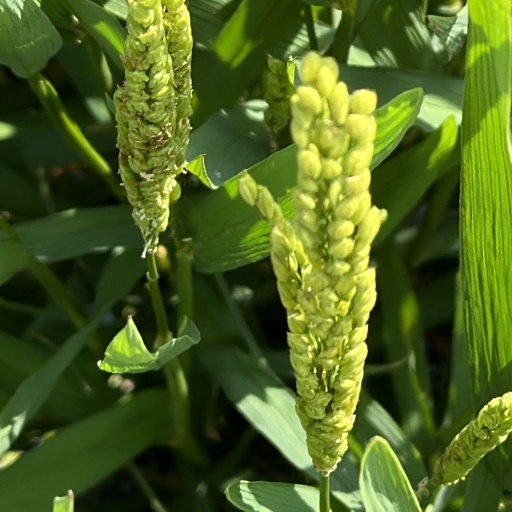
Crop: rice